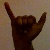
The image shows a hand gesture representing the letter 'Y' in Indian Sign Language.